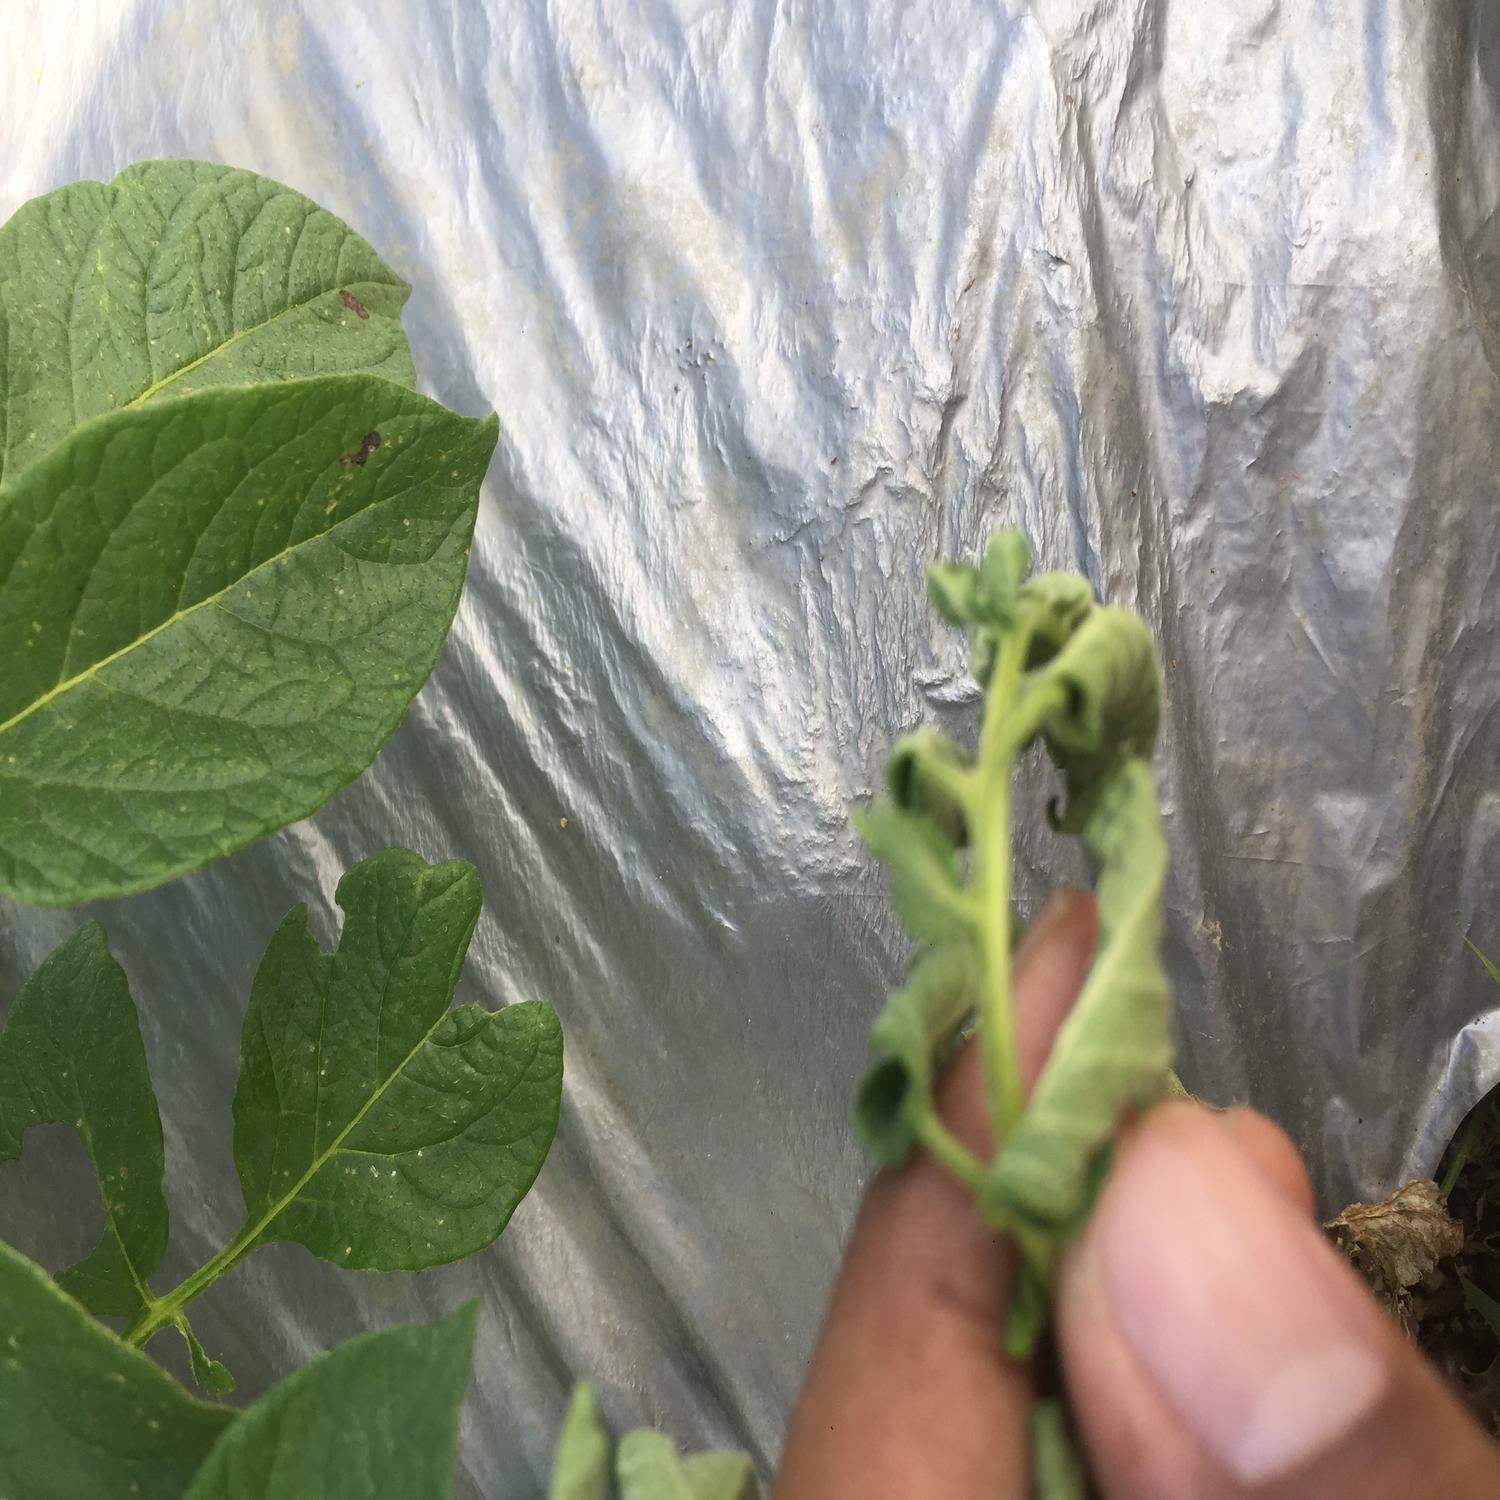
Label: Bacteria